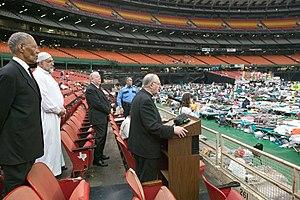
Le NRG Astrodome est un stade couvert à dôme, le premier stade du genre dans l'histoire, situé dans le Reliant Park à côté du Reliant Stadium à Houston, Texas. Il fut utilisé pour le football américain, le baseball, les rodeos et des concerts.